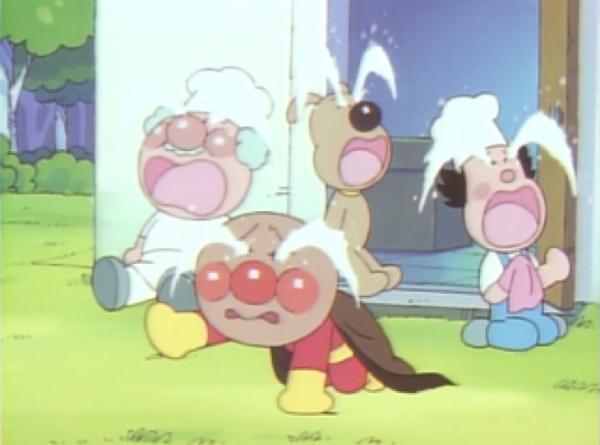
回答: 保健所が来た